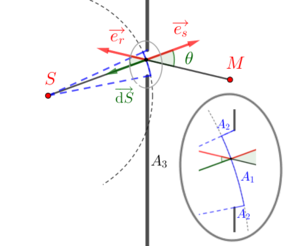
Illustration de la diffraction selon la théorie de Kirchhoff afin d'établir l'expression du facteur d'inclinaison ou d'oblicité.
La théorie de Kirchhoff est une théorie de la diffraction qui permet, à l'aide du théorème de Green, de donner une formulation mathématique au principe de Huygens-Fresnel et de modéliser la propagation d'une onde à travers des ouvertures diffractantes. Elle a été introduite par le physicien Gustav Kirchhoff.